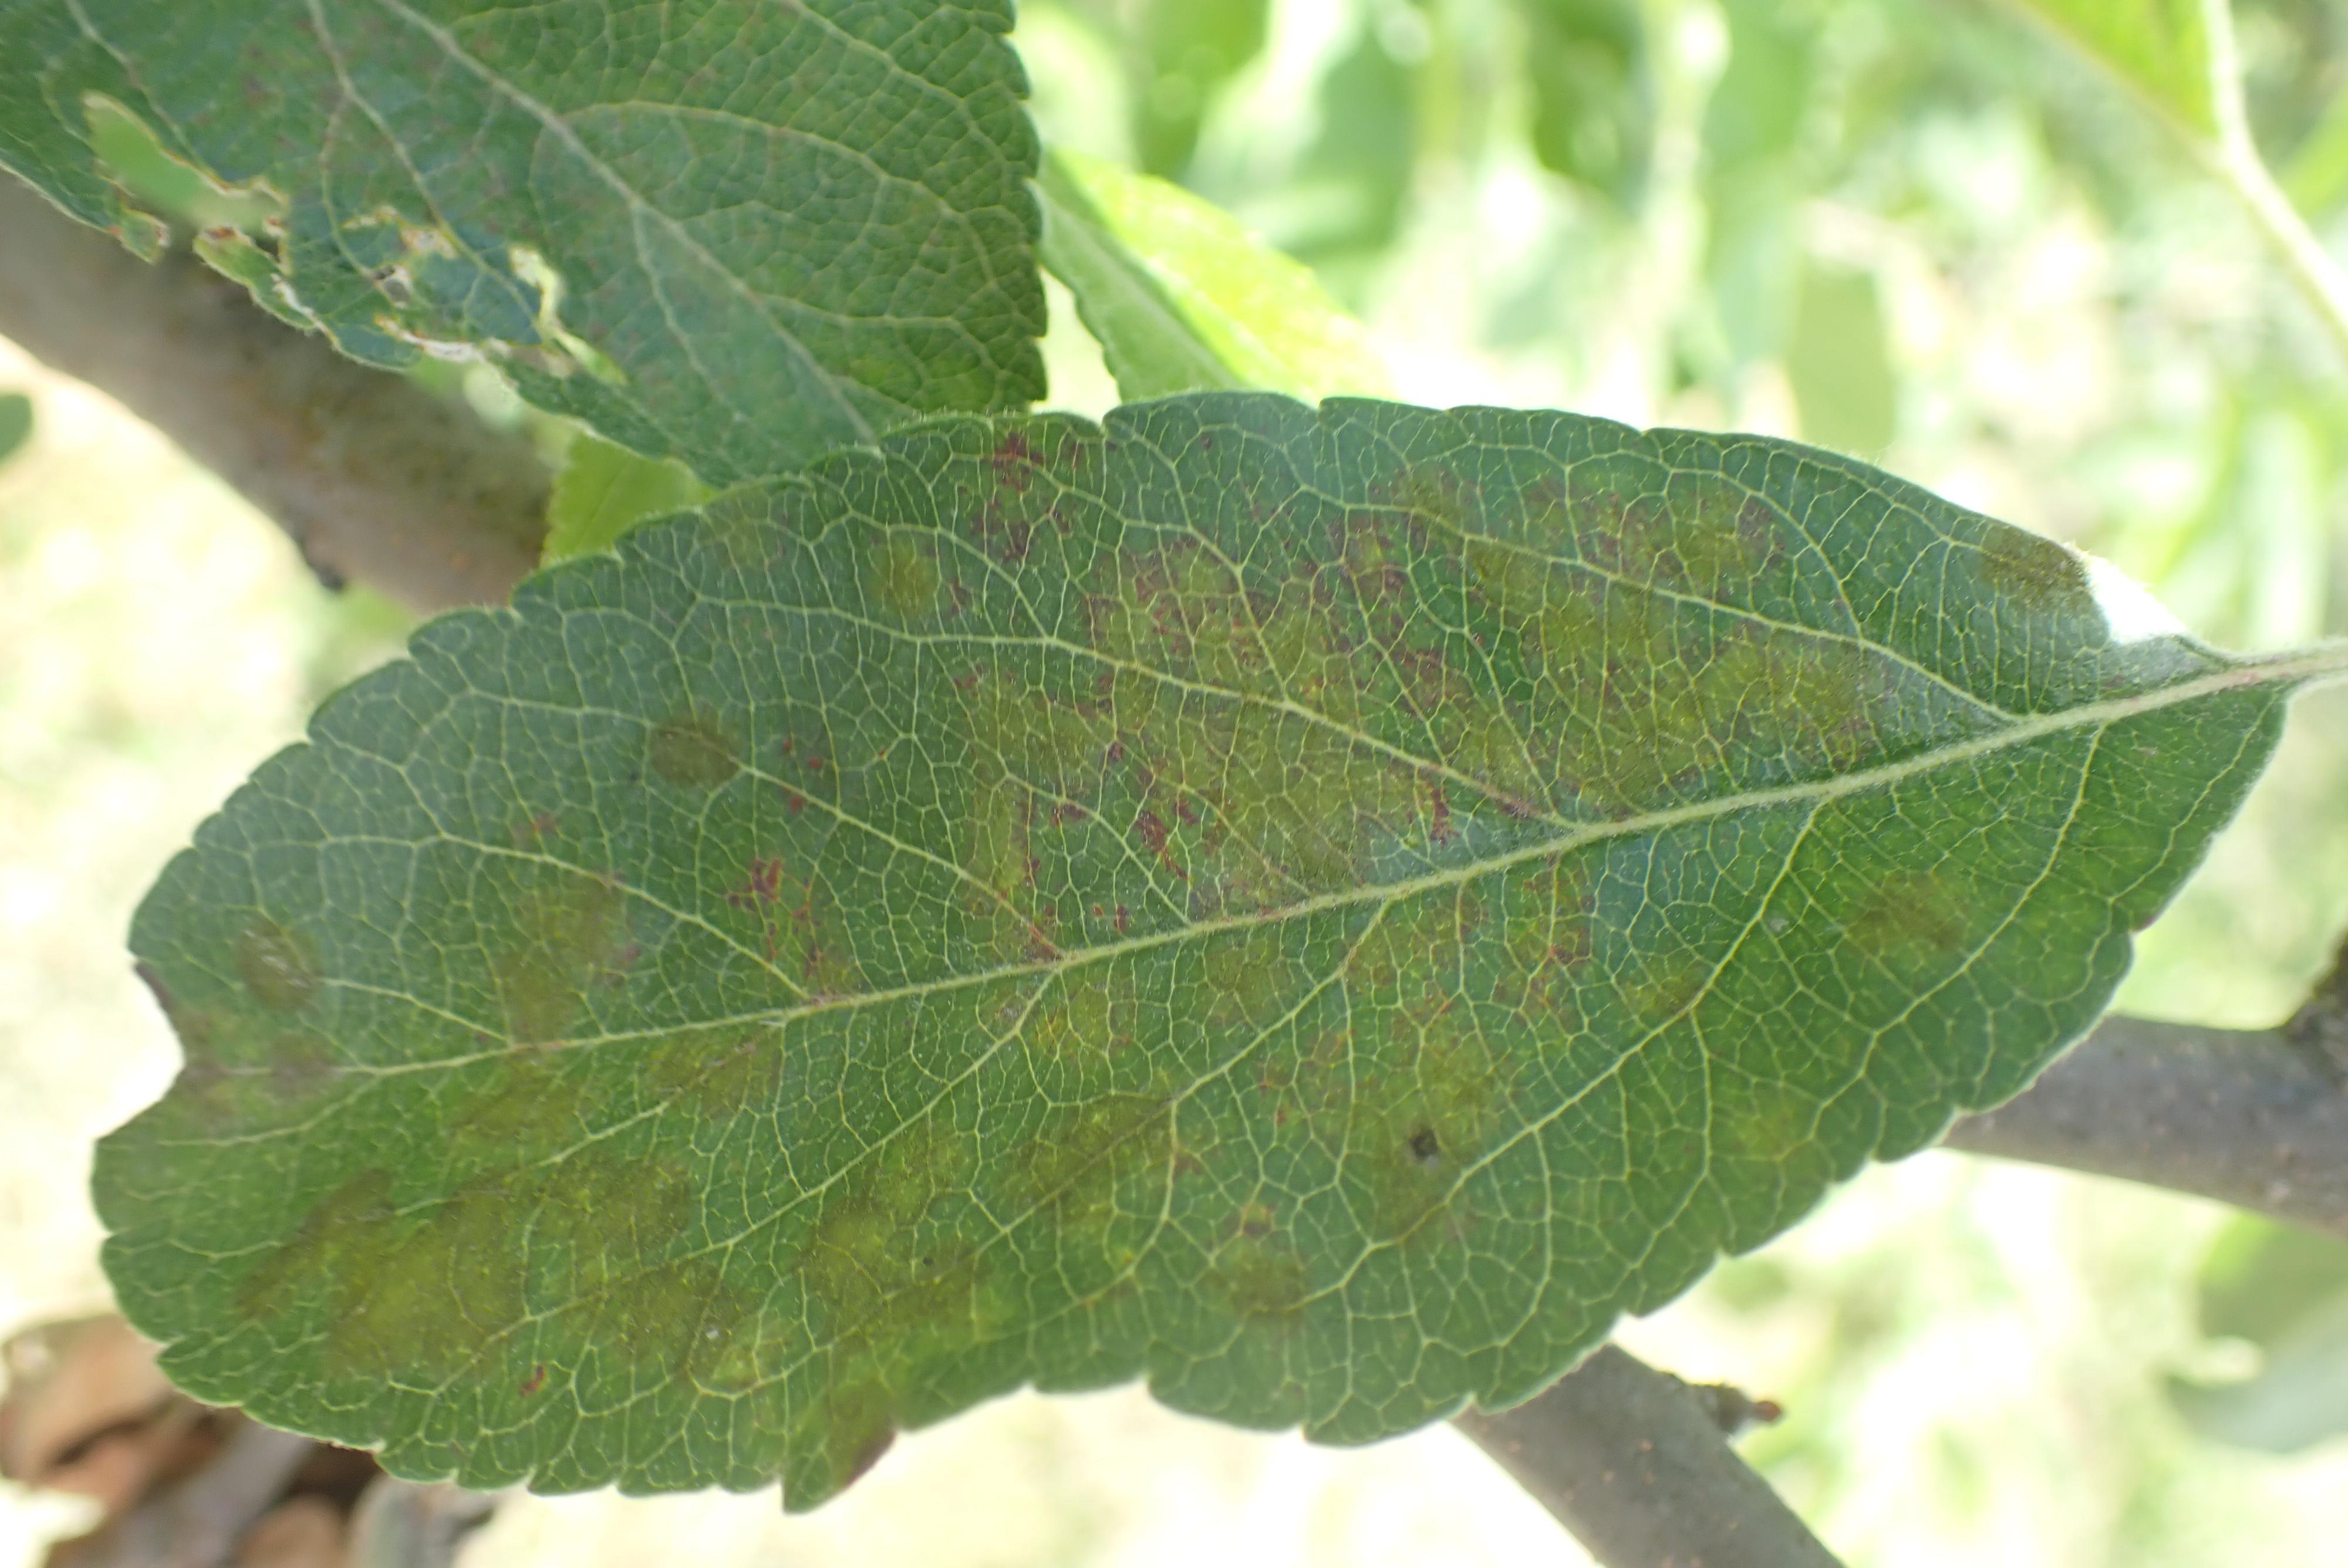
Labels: scab